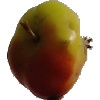
Label: Apple Red Yellow 2